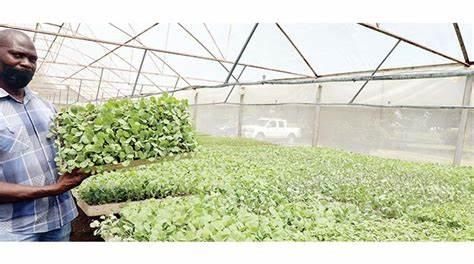
Mwanamume amesimama ndani ya chumba cha plastiki cha kilimo akiwa ameshika trei yenye miche ya mimea ya kijani. Amevaa shati la mistari na barakoa iliyoshushwa. Chini kuna mistari ya miche mengine na mwangaza wa jua unaingia kupitia paa la nailoni, kuonyesha mazingira ya kilimo cha kisasa.